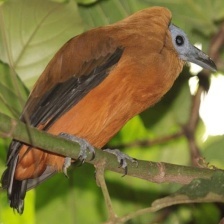
Species: CAPUCHINBIRD
Scientific name: PERISSOCEPHALUS TRICOLOR